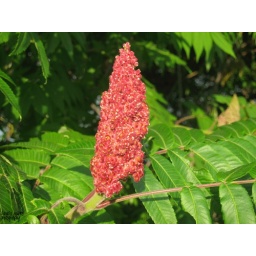
I was walking around a lake when I happened to take this picture, and turned out pretty good.